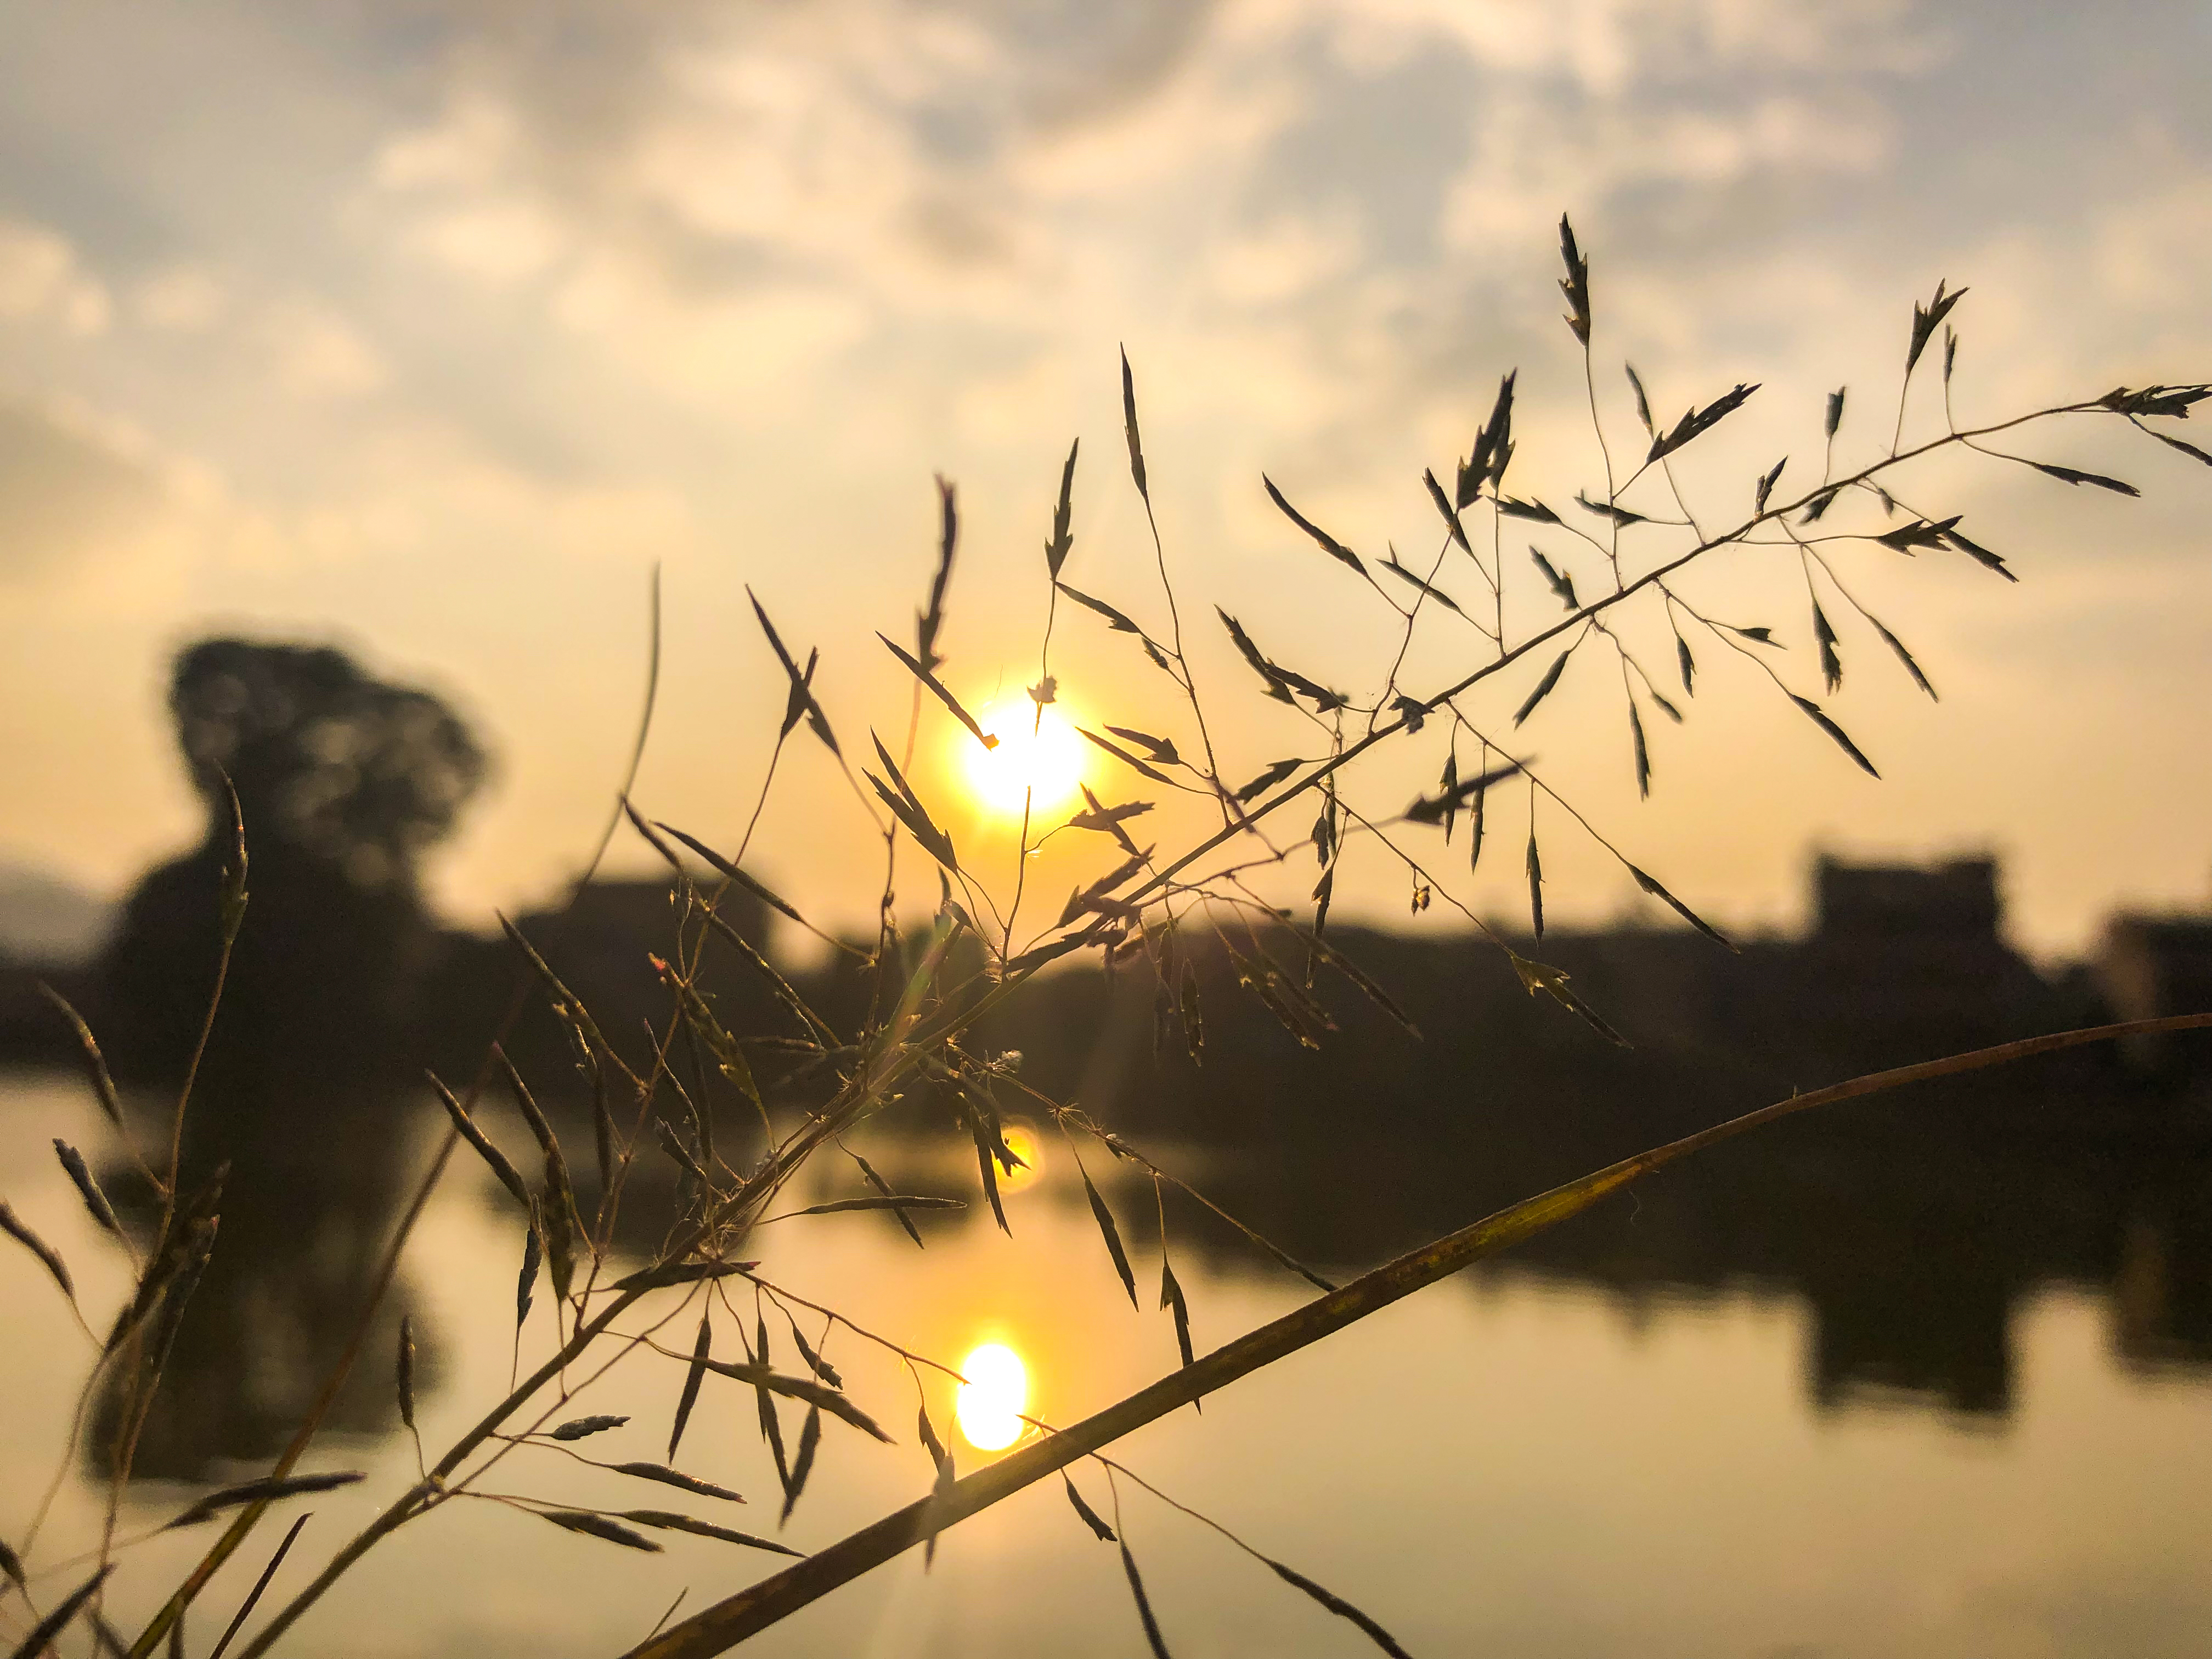
sunset, sky, sun, water, sunrise, reflection, morning, sunlight, evening, branch, atmosphere, calm, twig, plant, tree, dawn, computer wallpaper